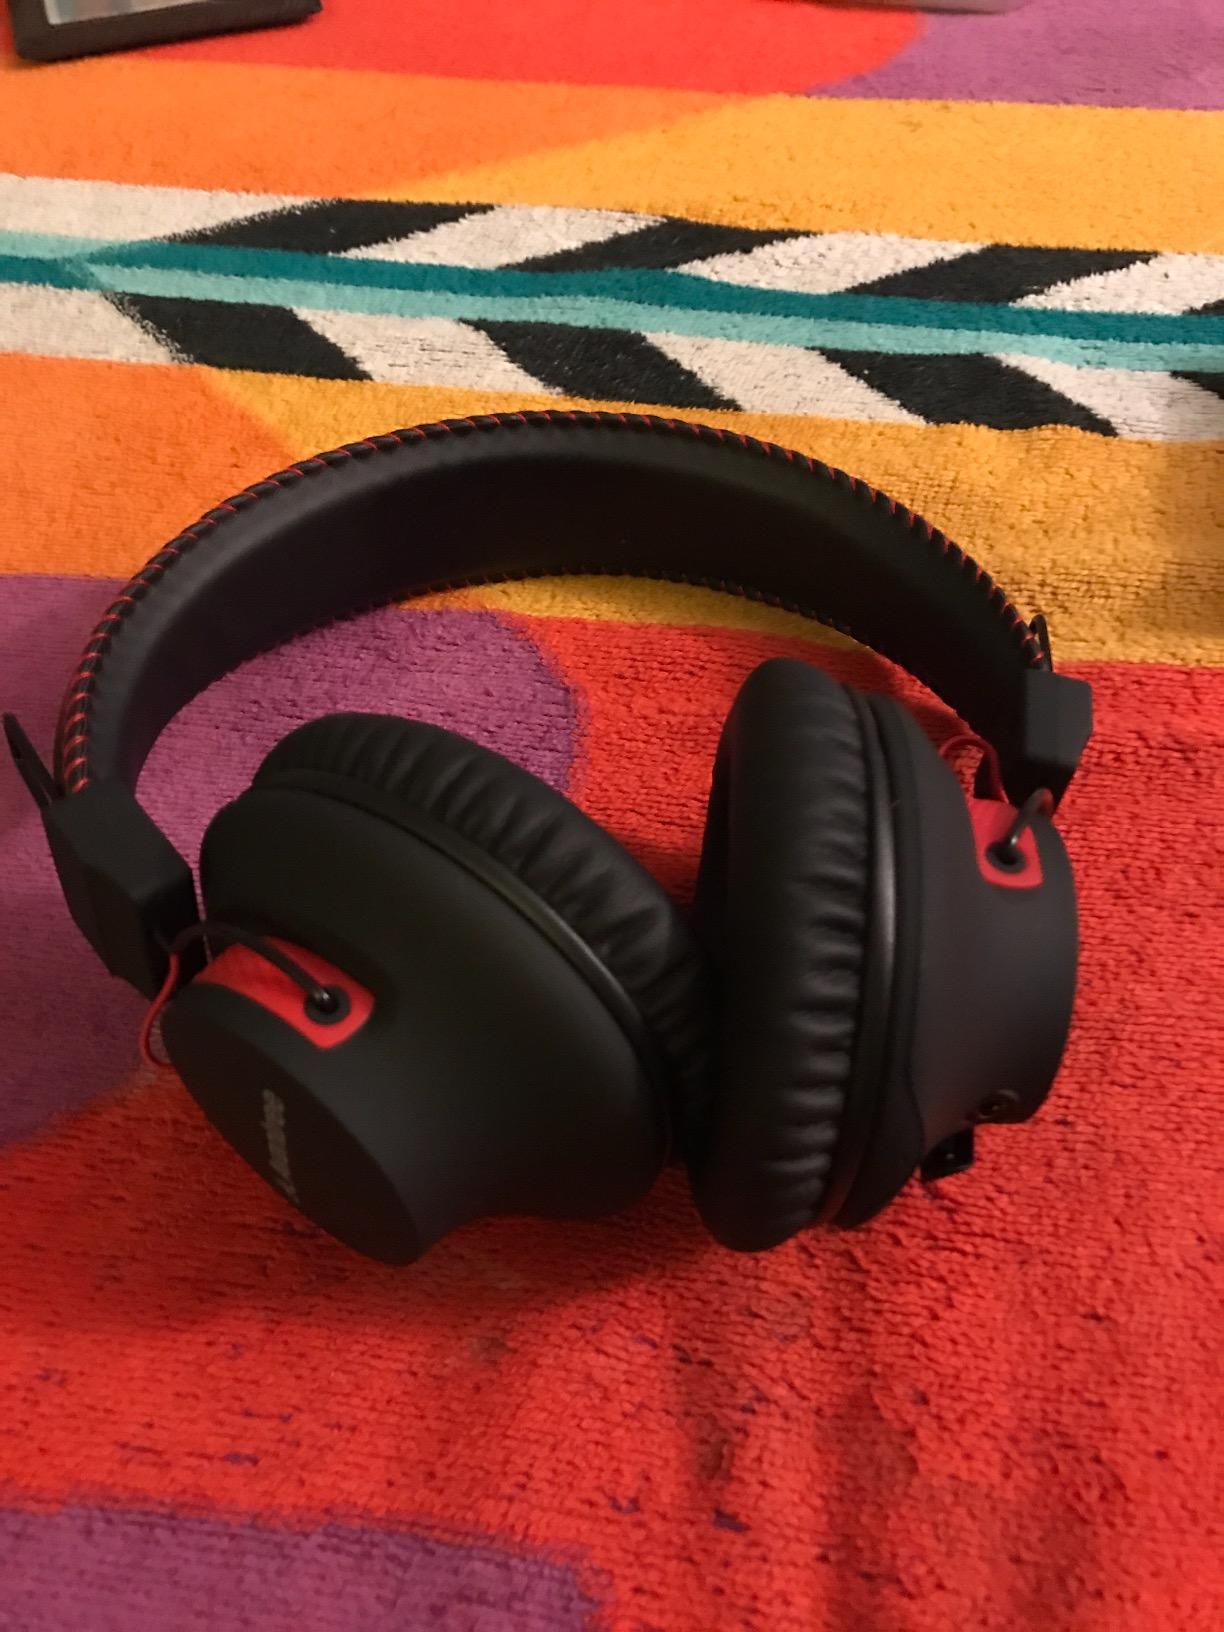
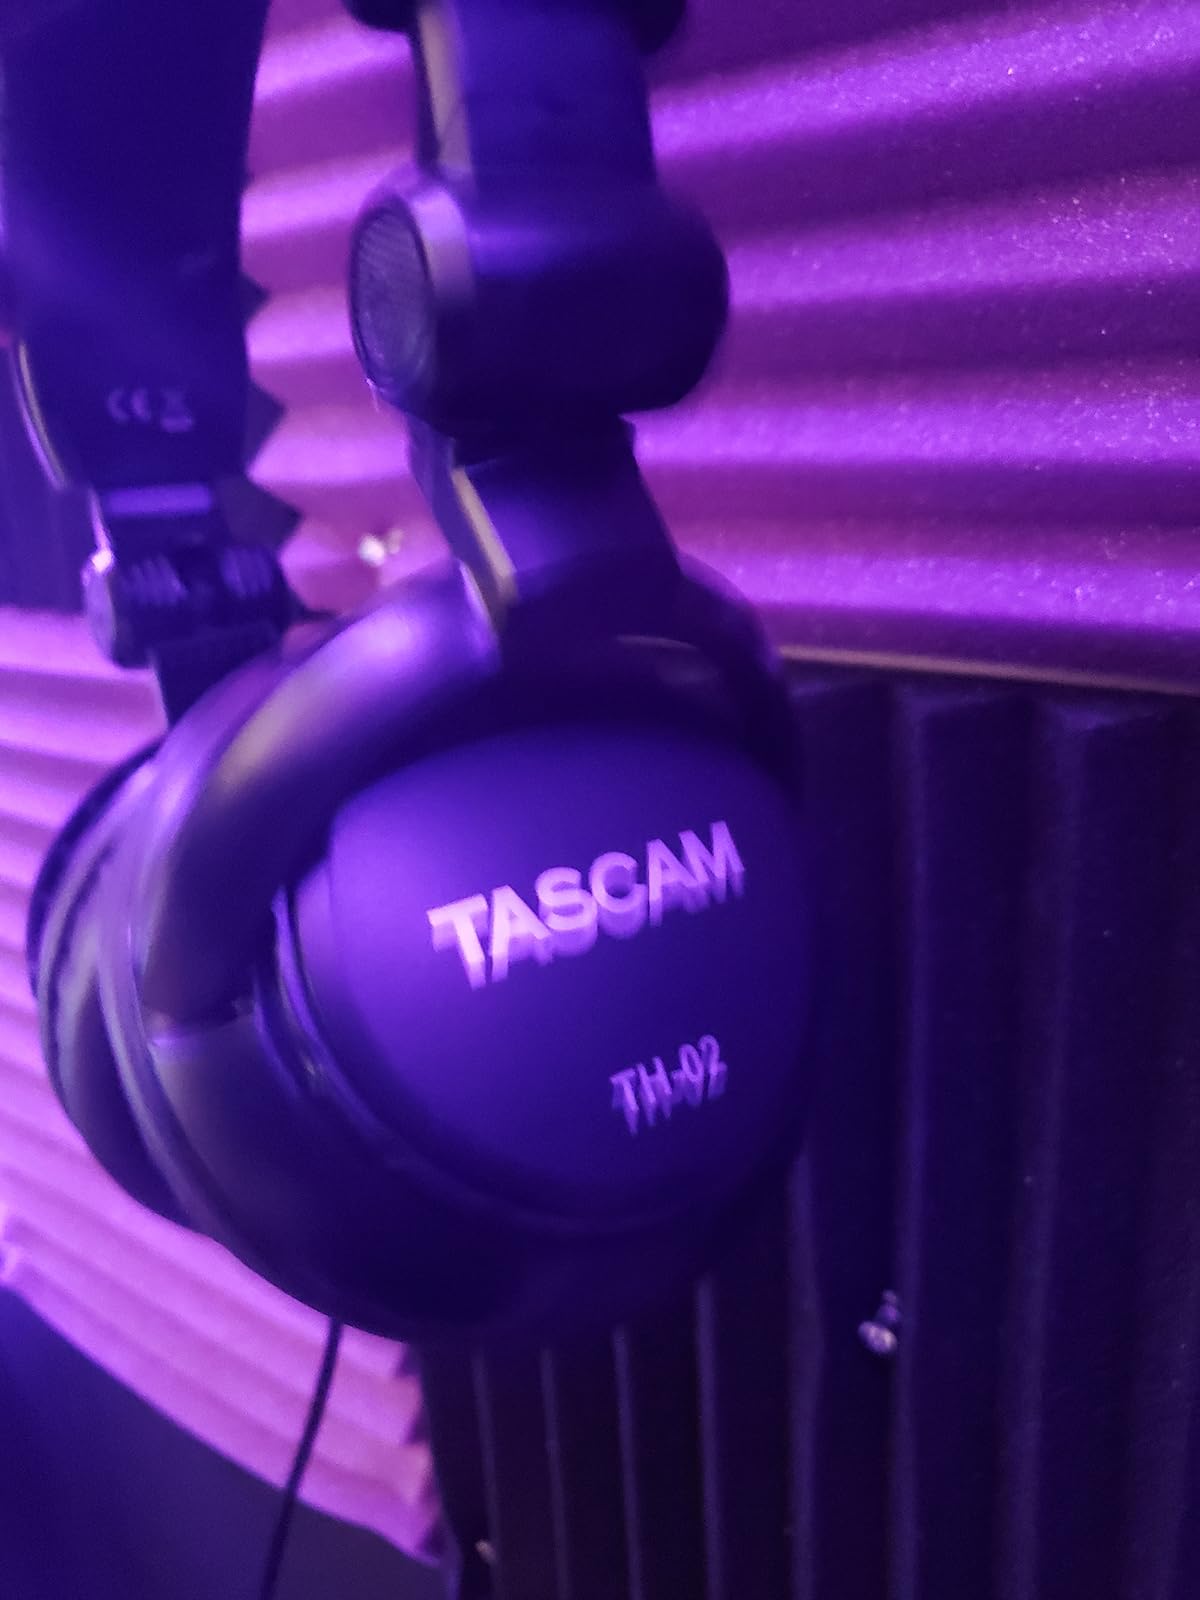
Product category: headphones
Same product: no